Cowal Highland Gathering

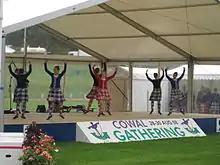
Highland dancers competing

At the games are held the Scottish National Highland Dancing Championships which is only open to Scottish residents, the Scottish (open) Highland Dancing Championships and the qualifiers and finals of the World Championships. The qualifiers happen on the Thursday at the same time as the Scottish (open) Championships for dancers age 12 and over. The top 20 dancers from each age category (Juvenile – 12–15 inclusive, Junior – 16–17 inclusive, and Adult – 18+) get to dance on the Saturday for the World Championships. To ensure that there is a range of ages in the 12-15 category, four dancers are selected from the 12 years, four from the 13 years, and six each from the 14 years and 15 years. The older categories select their top 20 based on two separate heats which are randomised based on championship results for the previous year. The heats are about the same standard and the top ten from each category get to dance on the Saturday for a chance at winning the World Championship title. For dancers under the age of 12, there are no qualifiers as the Scottish (open) Championships are where they could win the title of World Champion.